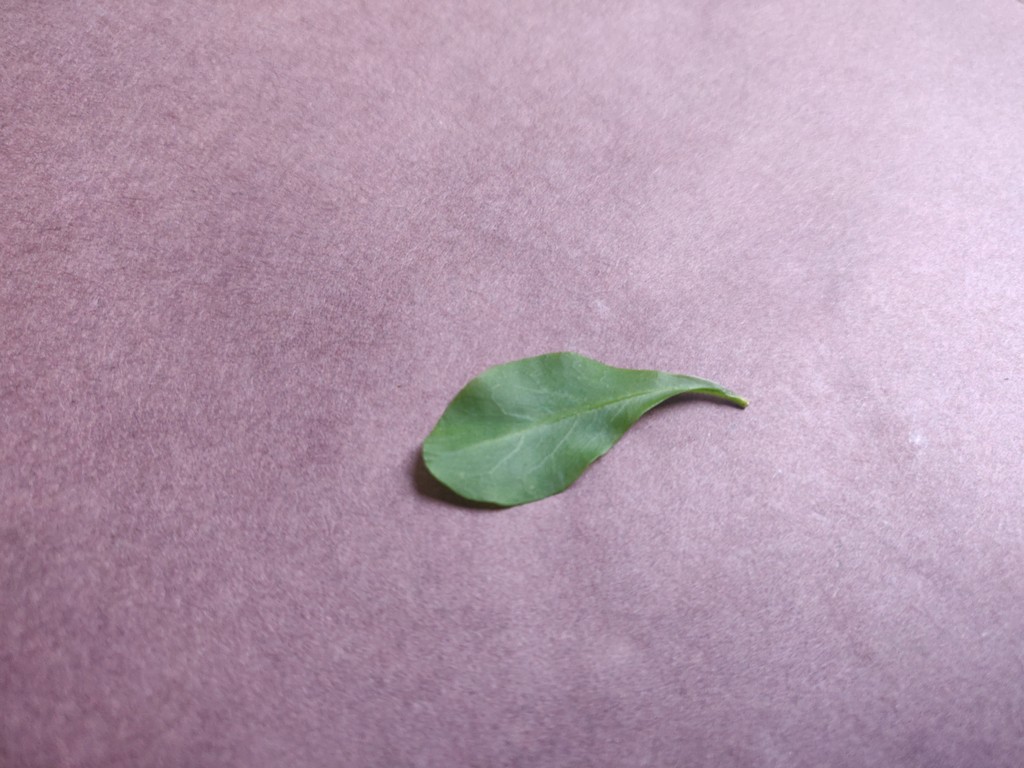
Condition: Healthy
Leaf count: single
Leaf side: front